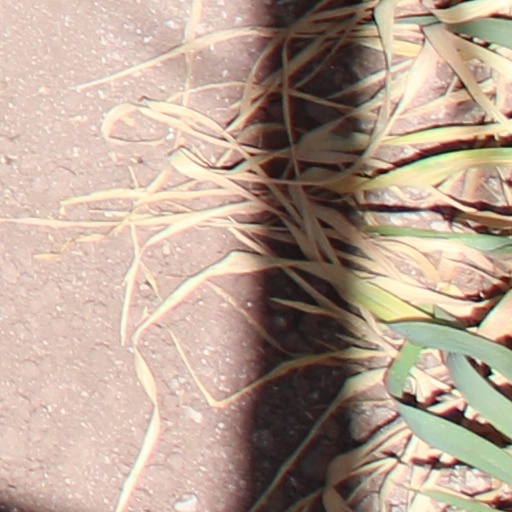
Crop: wheat